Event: Nepal Earthquake
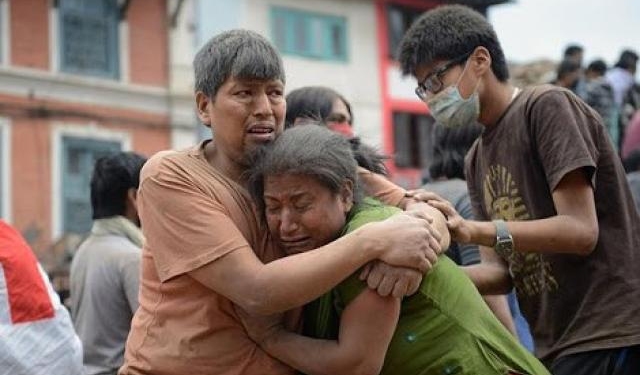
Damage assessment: no_damage